Ujjain

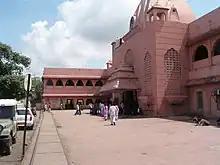
Ujjain Junction

According to the 2011 census, Ujjain had a population of 515,215, comprising 265,291 males and 249,924 females, giving a sex ratio of 942 per 1000. The overall literacy rate was 85.55%, with male literacy at 91.16% and female literacy at 79.62%.